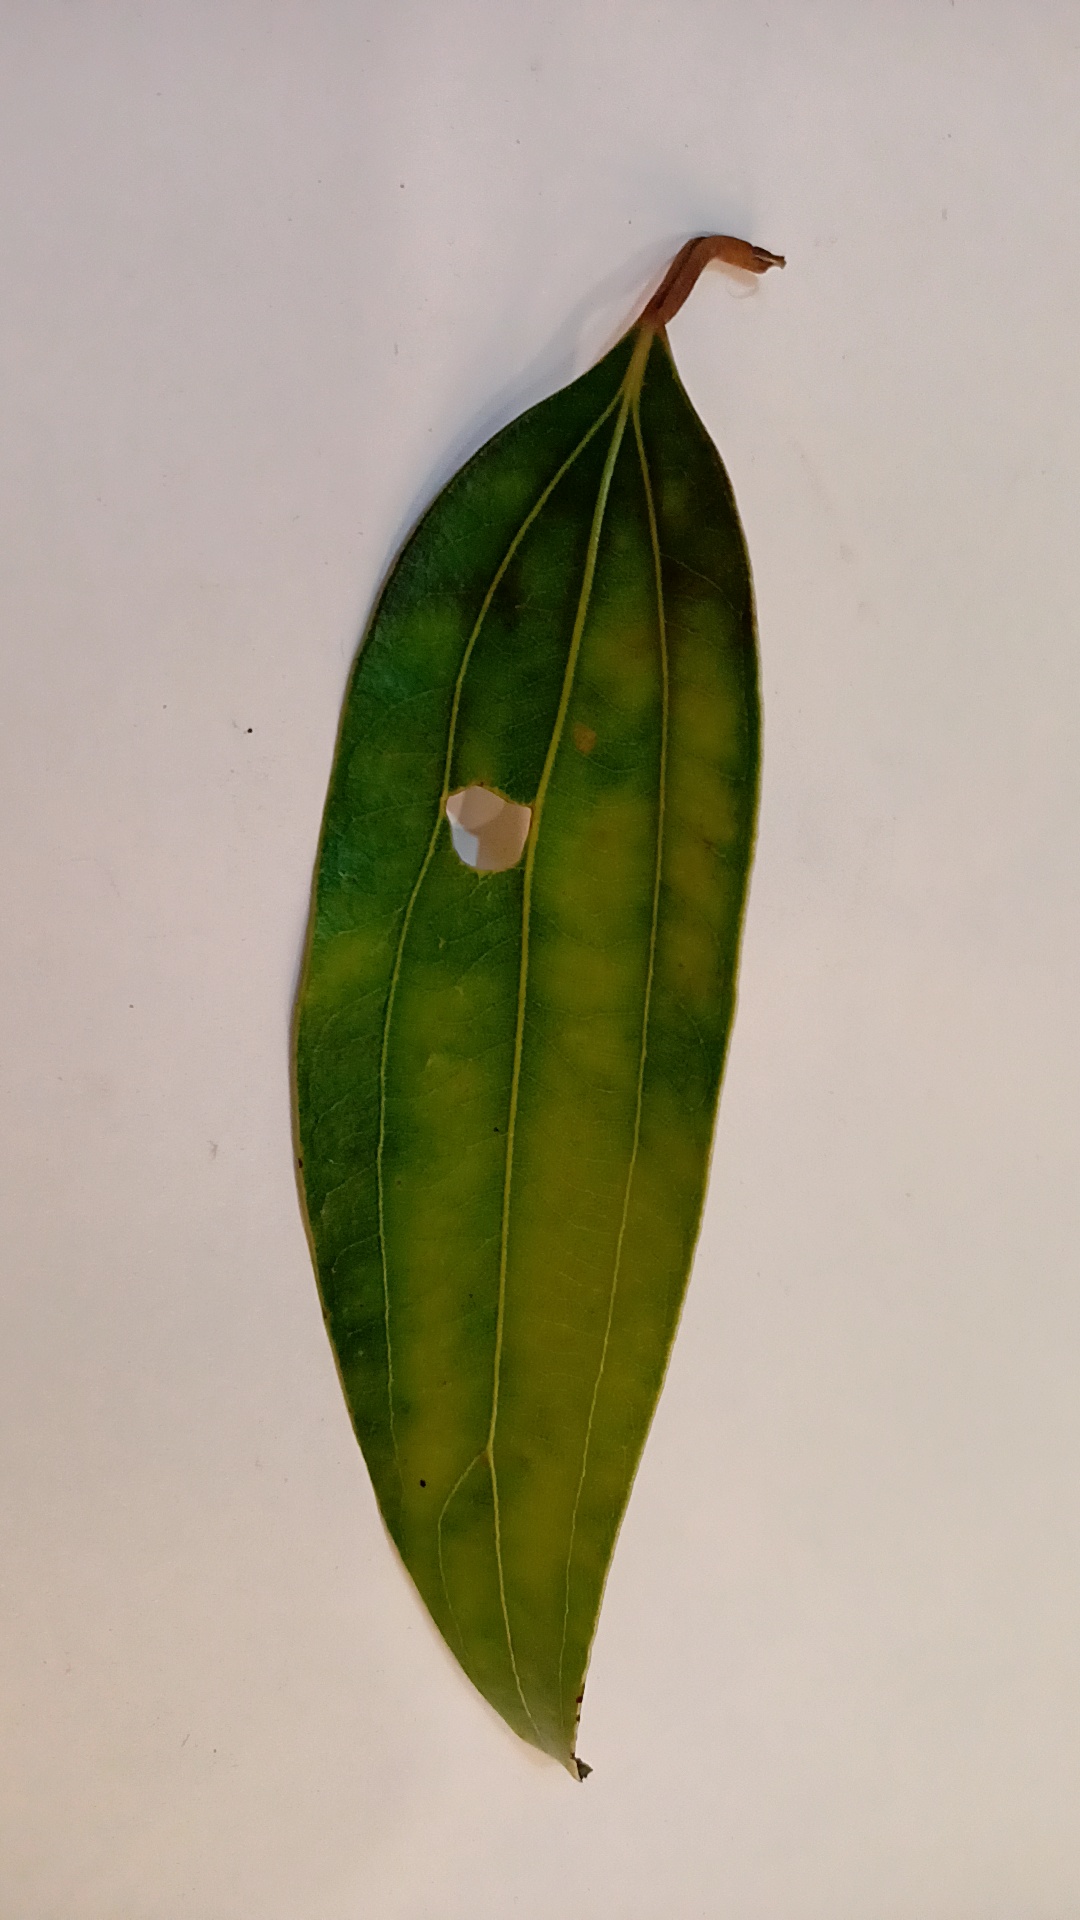
Label: Disease